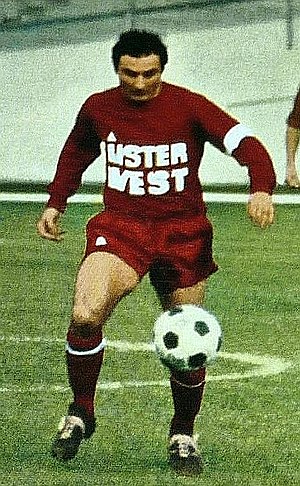
Fleury Di Nallo
Fleury di Nallo i 1972
Fleury Di Nallo er en tidligere fransk fodboldspiller.